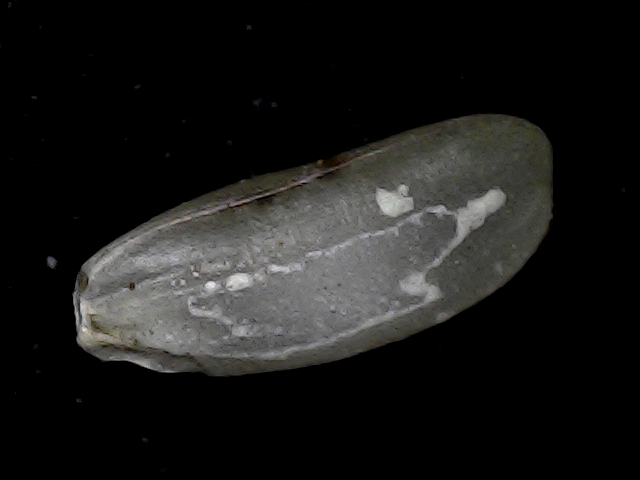
Rice variety: BD79